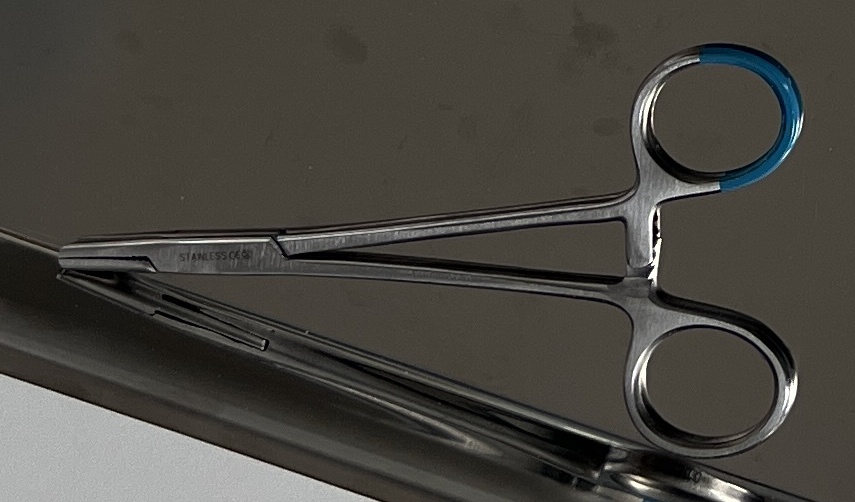
Hinged instrument state: closed